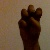
The image shows a hand gesture representing the letter 'E' in Indian Sign Language.